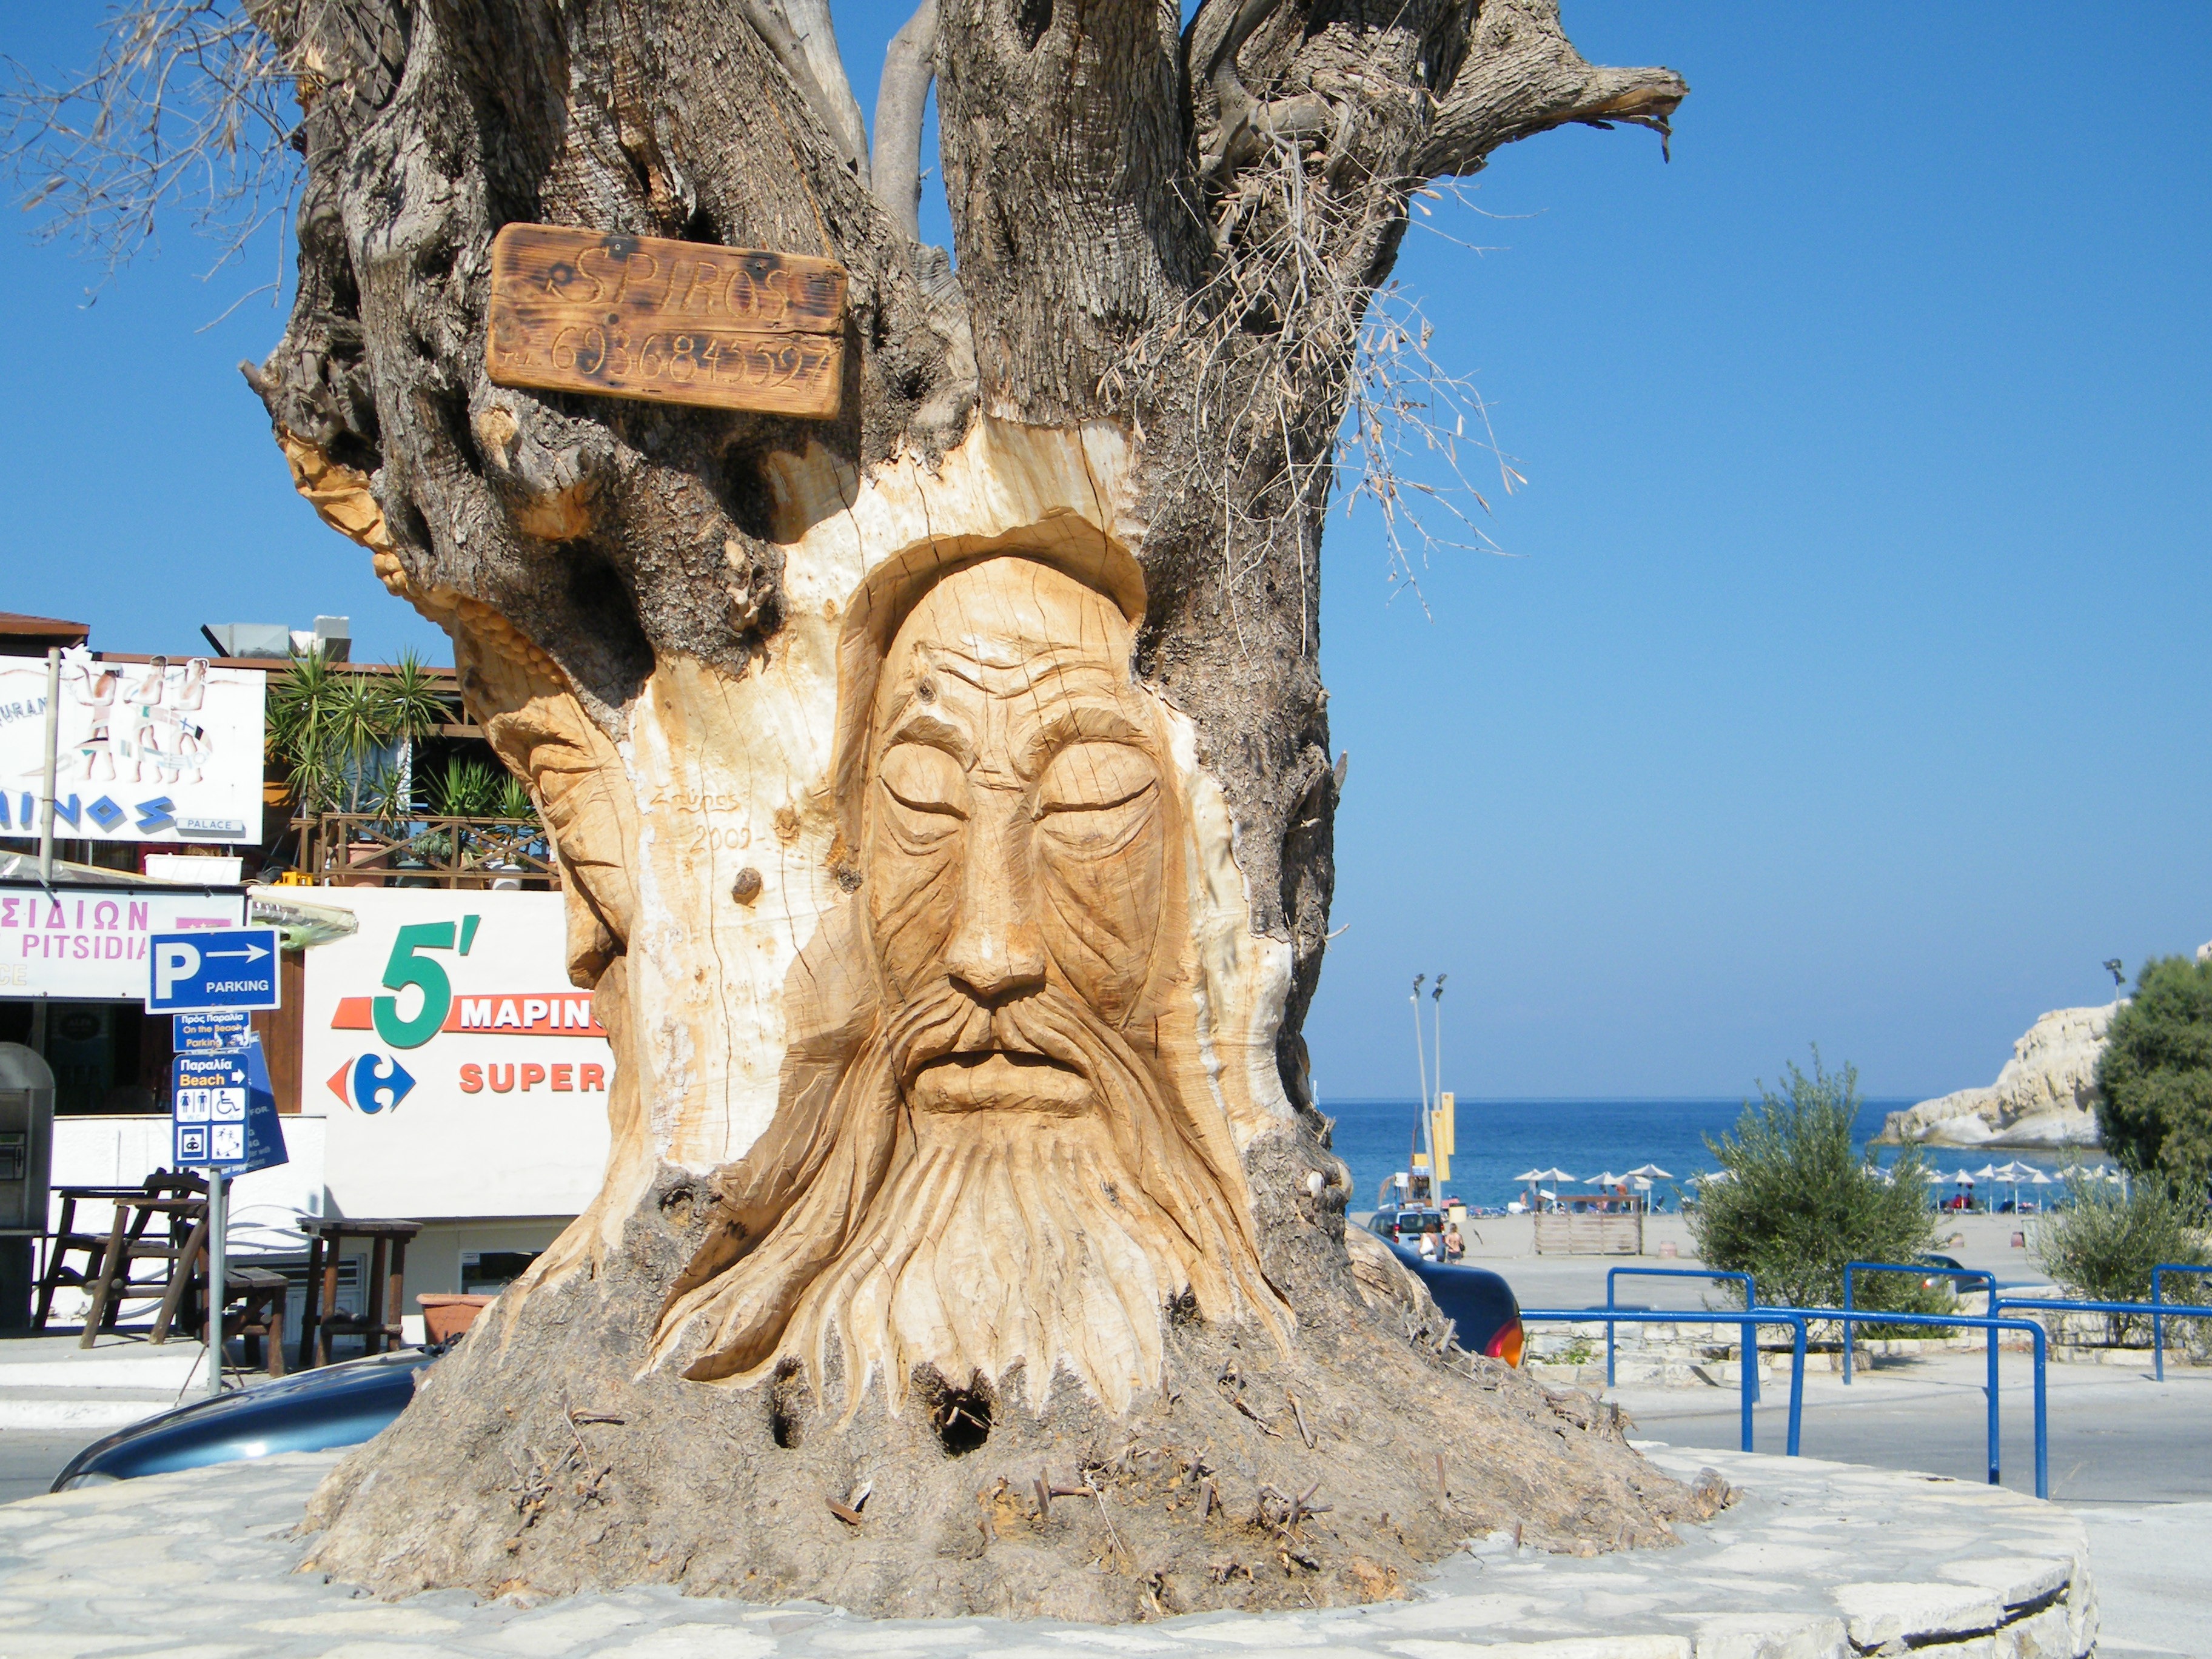
tree, sand, monument, statue, holiday, island, landmark, tourism, face, sculpture, art, temple, carving, gnarled, crete, olive tree, olive root, ancient history, woody plant